Joseph Zack Kornfeder

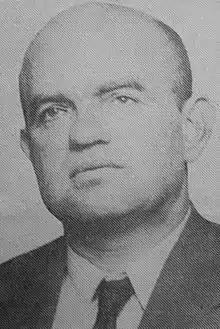
Joseph Zack (1938)

Joseph Zack Kornfeder (1898–1963), sometimes surnamed "Kornfedder" in the press, was an Austro-Hungarian-born American who was a founding member and top leader of the Communist Party of America in 1919, Communist Party USA leader, and Comintern representative to South America (1930–1931) before quitting the Party in 1934. After his wife was arrested by the secret police during the Great Terror (1937–1938), Zack became a vehement Anti-Communist and testified before the Dies Committee (1939) and Canwell Committee (1948).